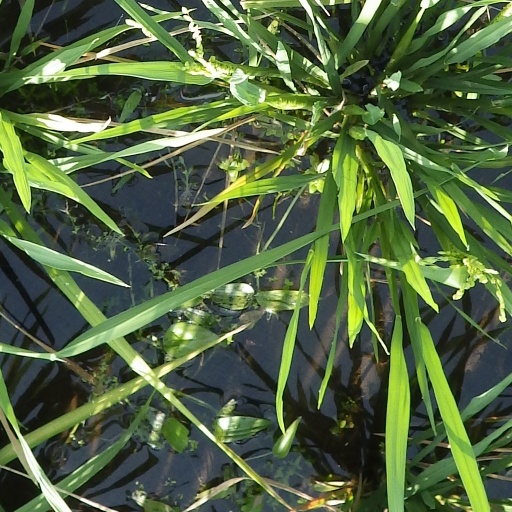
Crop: rice